ETSEIB Motorsport

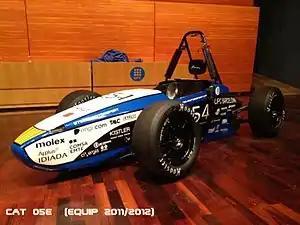
CAT05e at launch in 2011

In 2011, ETSEIB Motorsport replaced internal combustion engines with electric propulsion. The new car was called CAT05e, with the "e" referring to its electric powertrain.